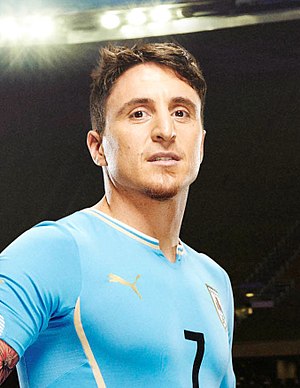
Cristian Rodríguez
Cristian Gabriel Rodríguez Barotti er en uruguayansk fodboldspiller, der spiller som kantspiller hos Peñarol i Primera Division Uruguay. Han har tidligere spillet for blandt andet Paris Saint-Germain i Frankrig, for FC Porto i Portugal samt på lejebasis hos en anden portugisisk storklub, SL Benfica.